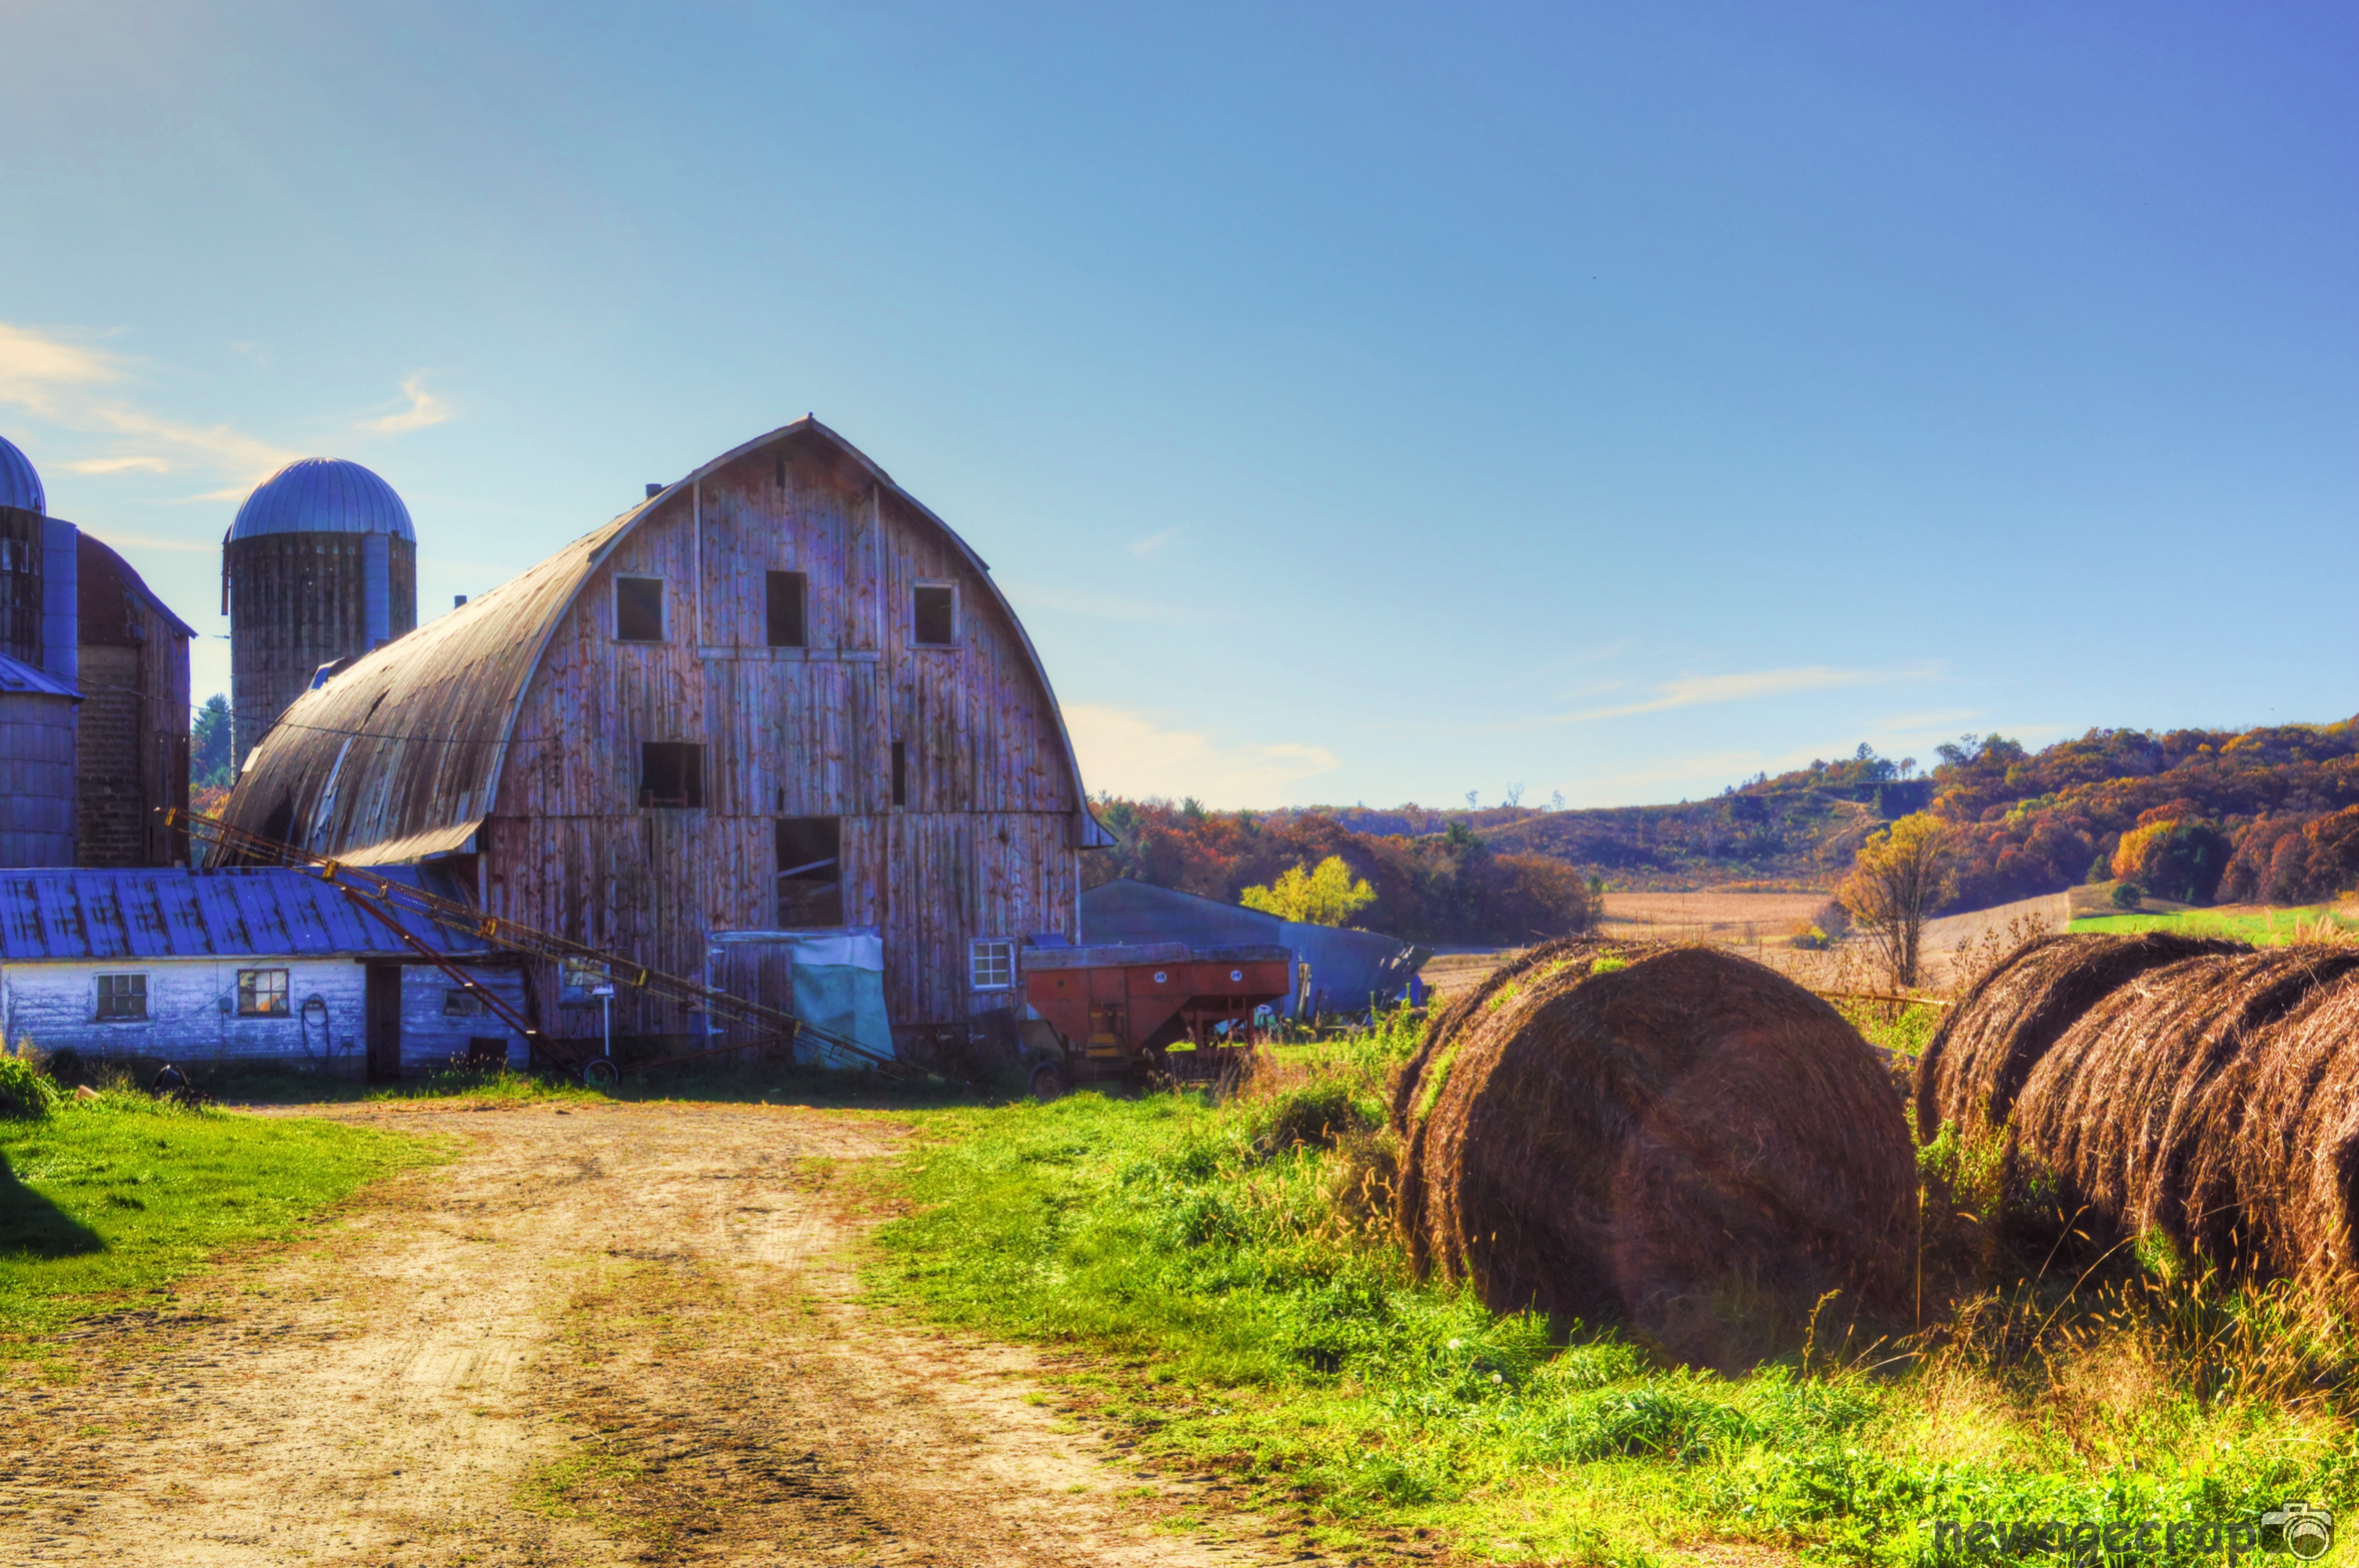
barn, rustic, rural, farming, scenic, autumn, farms, cool image, barns, autumncolors, cool photo, i, autumn2016, nikond3200, centralwisconsin, newagecrapphotography, badgerstate, wisconsinbarns, scenicfarm, scenesfarm, scenicbarn, rusticwisconsin, ruralwisconsin, barnphoto, barnpicture, barnswisconsin, barnwisconsin, farmscenes, farmbuilding, wisconsin, october2016, monroecountywisconsin, newlymewisconsin, cataractwisconsin